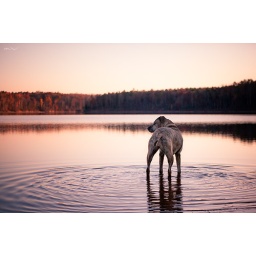
dog in water